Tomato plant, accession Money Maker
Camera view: tilt-top (135 deg); turntable rotation: 330 degrees
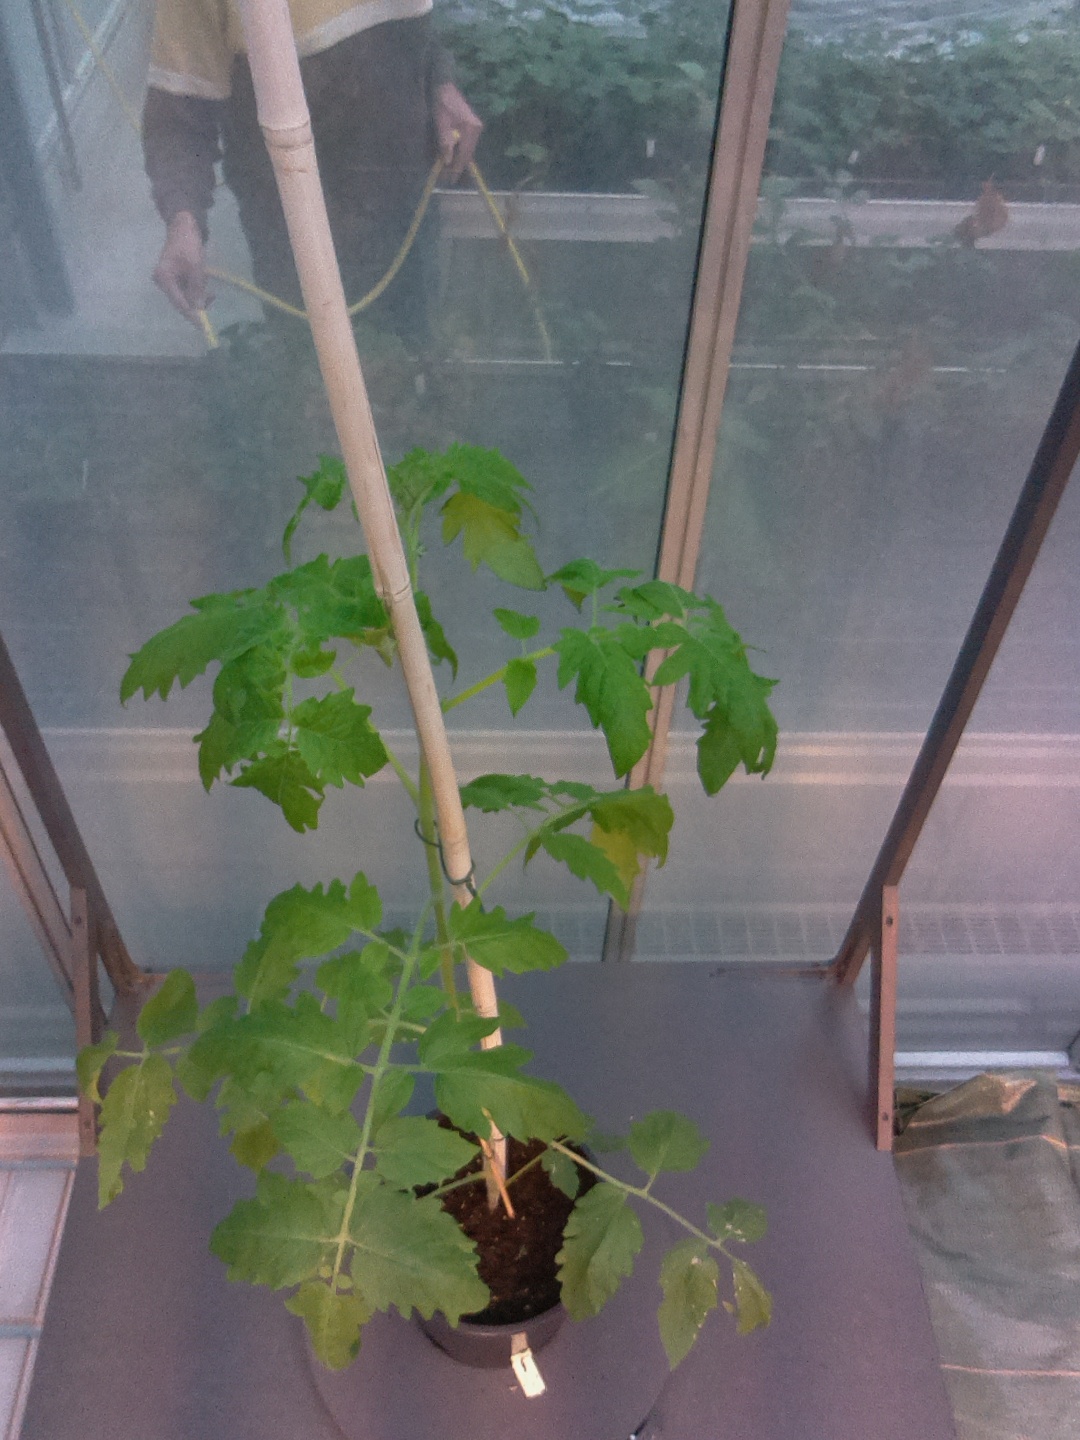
BBCH growth stage 16: 12 of true leaves visible